2024 Macau Grand Prix

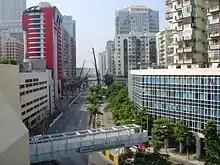
The Guia Circuit, where the race was held.

The Macau Grand Prix is a race considered by drivers as a stepping stone to higher motor racing categories such as Formula One, and is Macau's most prestigious international sporting event. The event was made a non-championship round of the FIA Formula 3 Championship for the first time in 2019, before the COVID-19 pandemic caused heavy disruptions, particularly concerning entry of foreign drivers into Macau. This caused the race to be held as a domestic Formula 4 event for three years, serving as a round of the Chinese Formula 4 Championship.